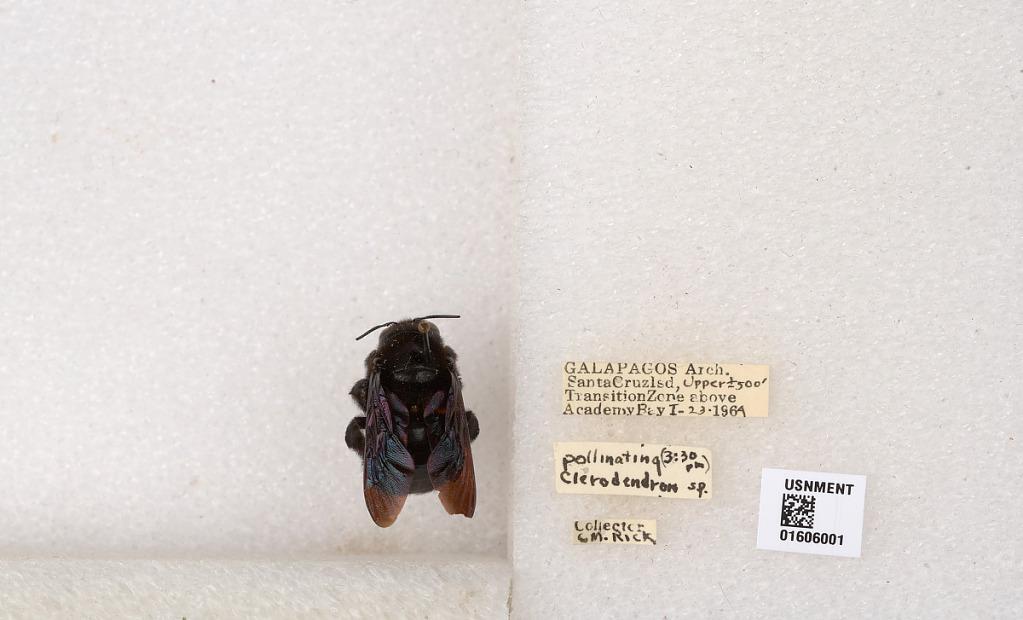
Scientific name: Xylocopa (Neoxylocopa) darwini Cockerell
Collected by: C. Rick
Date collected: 1964-1-23
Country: Ecuador
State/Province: Galapagos
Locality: Santa Cruz Isd, Upper +- 500' Transition Zone above Academy Bay
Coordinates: -0.686669, -90.2943